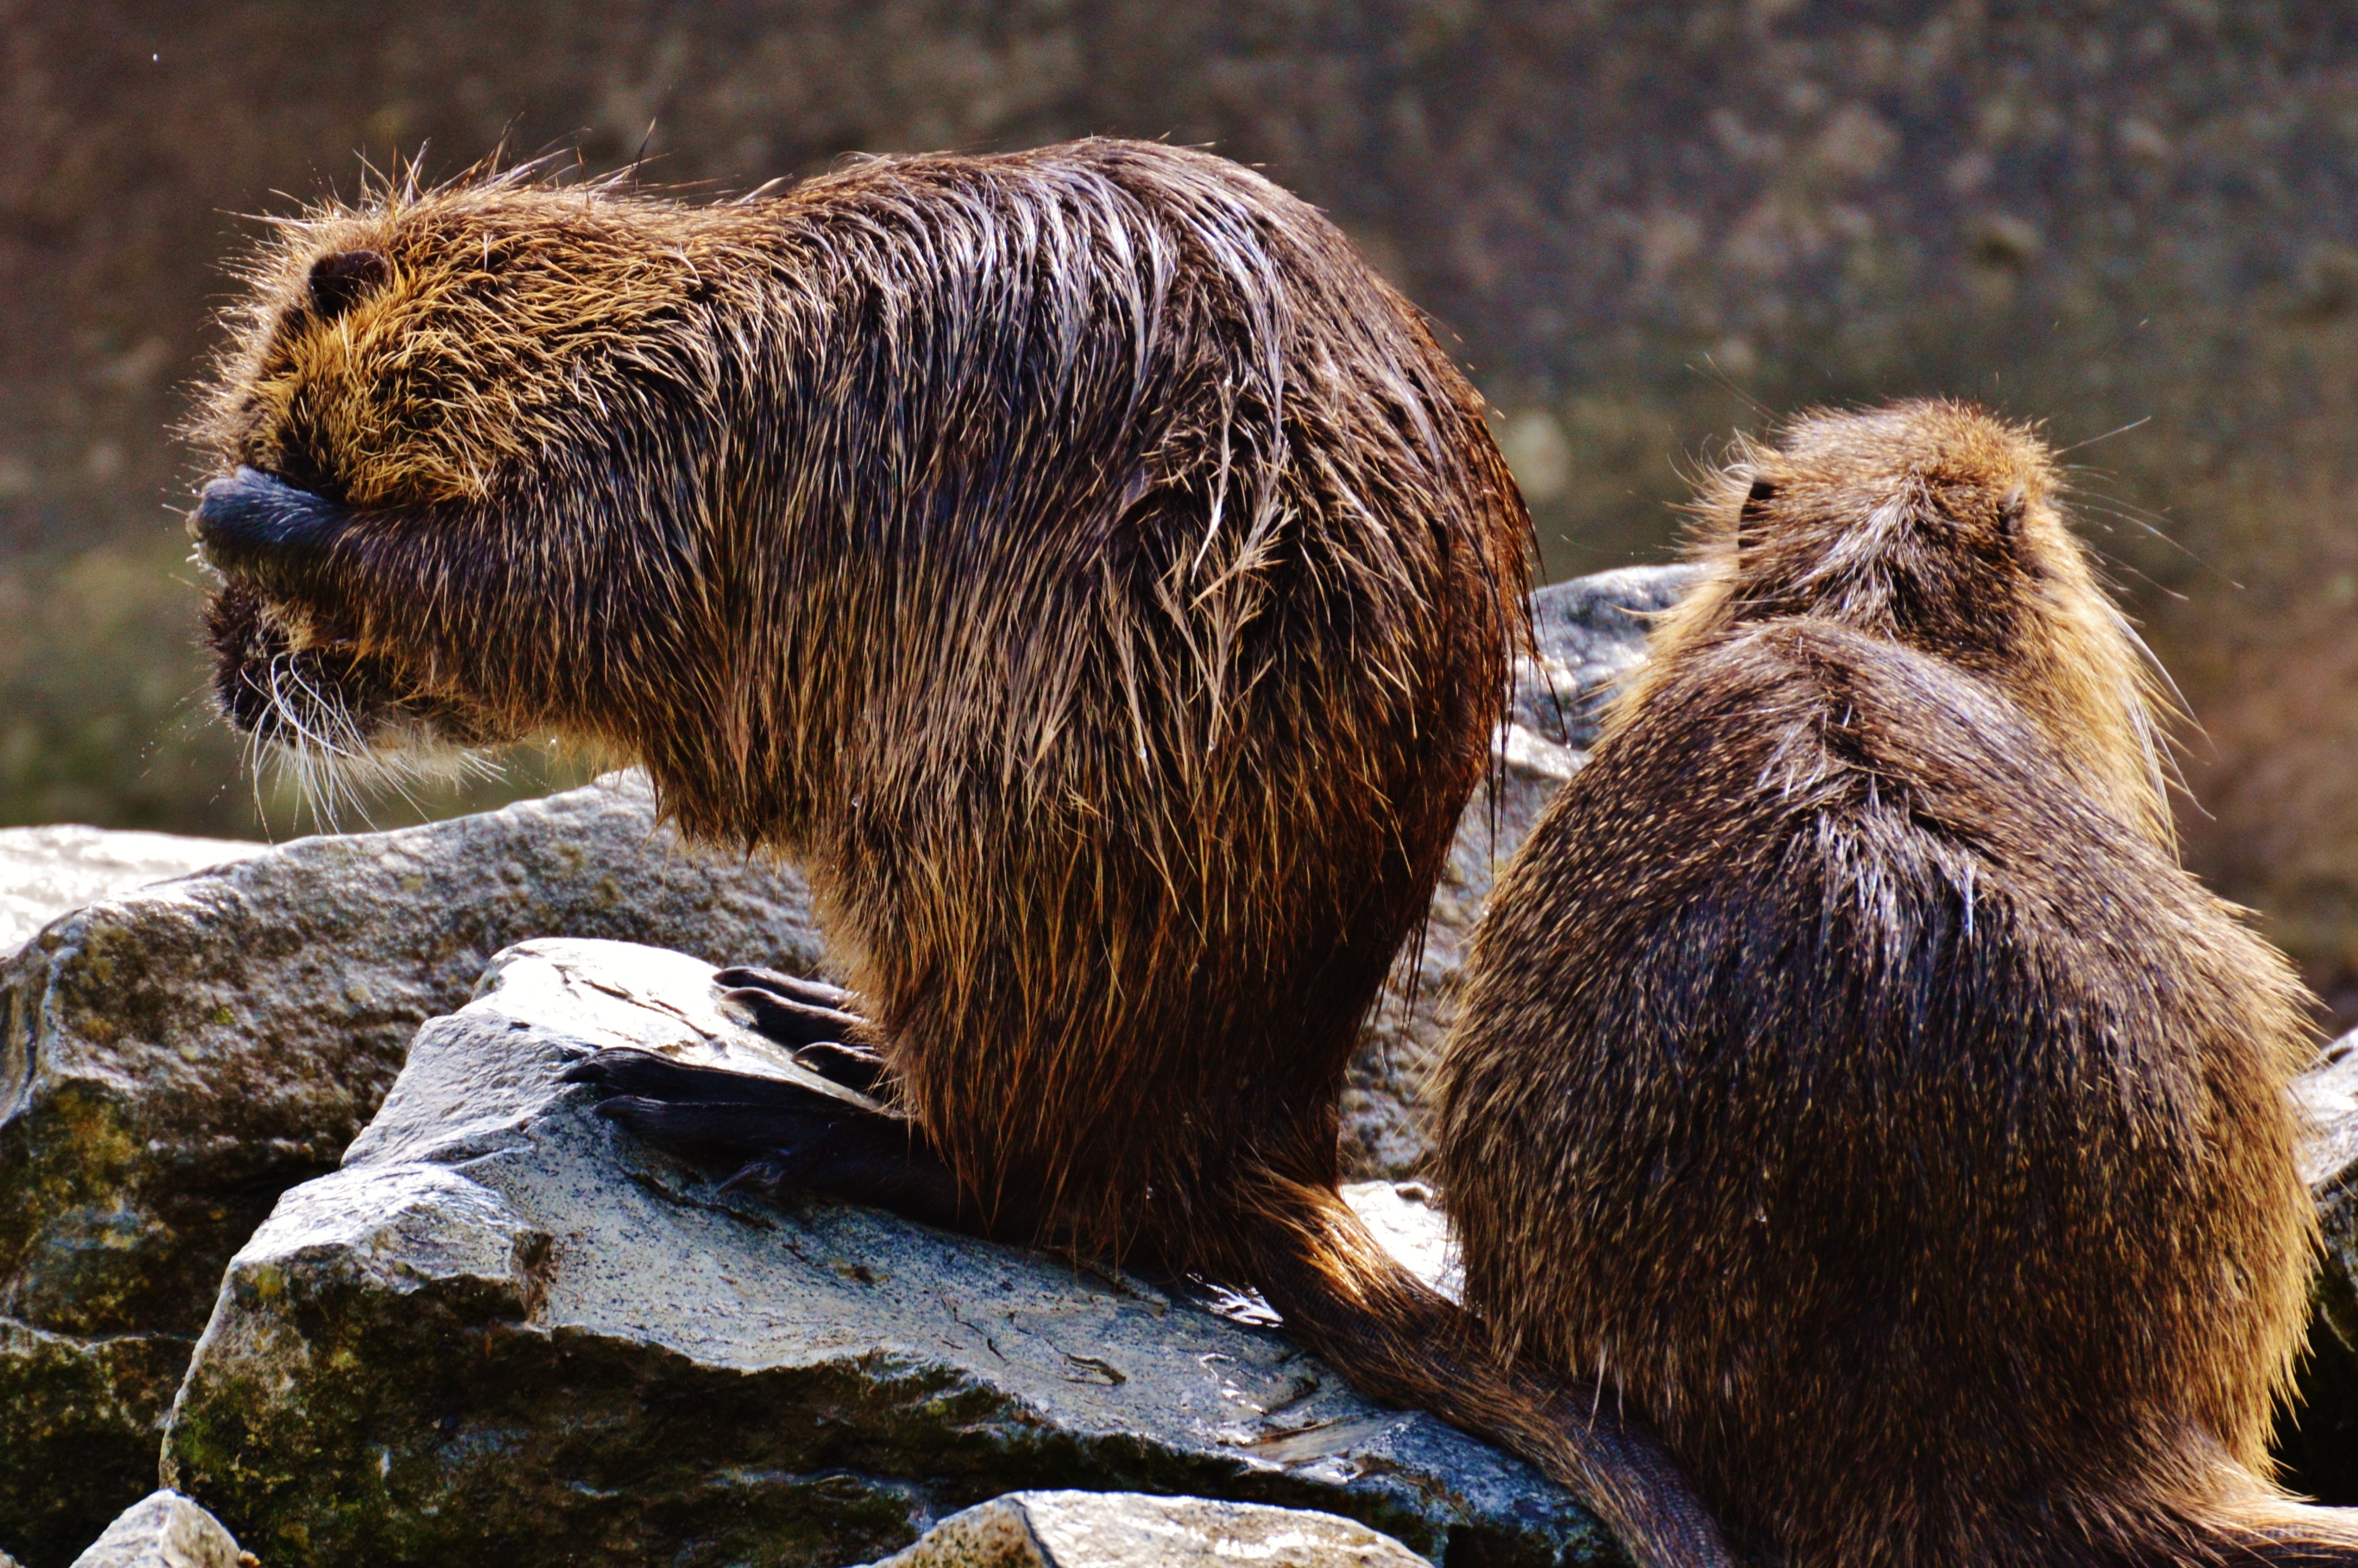
water, nature, animal, wildlife, fur, mammal, rodent, fauna, brown bear, whiskers, vertebrate, beaver, otter, waters, animal world, marmot, wildpark poing, grizzly bear, nutria, water rat, species of rodent